2019 CONCACAF Gold Cup final

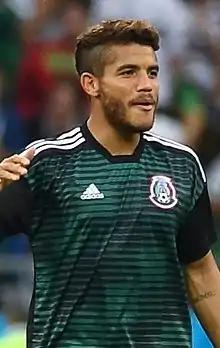
Jonathan dos Santos scored the only goal of the match.

The match began at 21:15 Central Time in front of a sold-out, pro-Mexican crowd of 62,493 at Soldier Field. Mexican midfielder Jonathan dos Santos made an attempt on goal in the first minute that was saved by Zack Steffen, but the majority of early chances fell to the United States. A run four minutes later into the six-yard box by Christian Pulisic resulted in a shot that was saved by goalkeeper Guillermo Ochoa, while an attempt by Jozy Altidore in the eighth minute was sent wide of the goal. Mexico gained control of midfield possession and produced another chance of its own in the 16th minute, with Rodolfo Pizarro sending a pass towards Mexico captain Andrés Guardado in the penalty area that was cleared away by Paul Arriola. Arriola had his own chance to score in the 31st minute, beating several defenders to an overhead ball in the penalty area and shooting across from a tight angle that rolled wide past the goal. Just before the conclusion of the first half, a foul caused on Rodolfo Pizarro caused him to fall on his elbow in an apparent injury but returned for the second half, with his elbow wrapped.